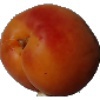
Label: Apricot 1